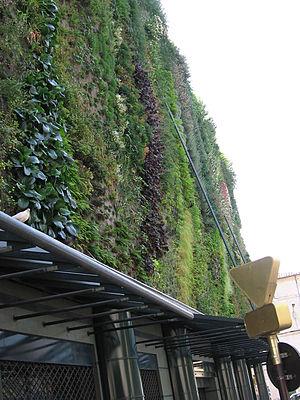
Les halles d'Avignon sont un marché couvert par une halle regroupant une cinquantaine de commerçants, installé sur la place Pie à Avignon.